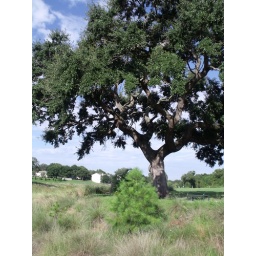
young pine tree by old oak tree